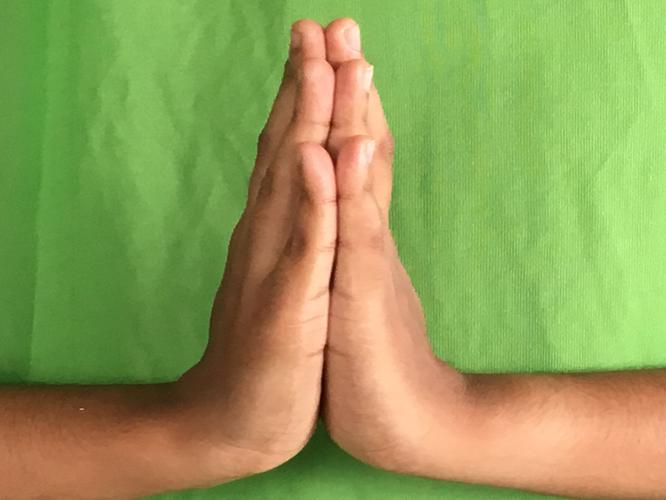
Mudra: Anjali
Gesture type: double_hand